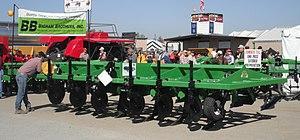
Une déchaumeuse est un outil agricole conçu pour le déchaumage et effectuer simultanément un travail du sol superficiel par pulvérisation pour préparer le semis.